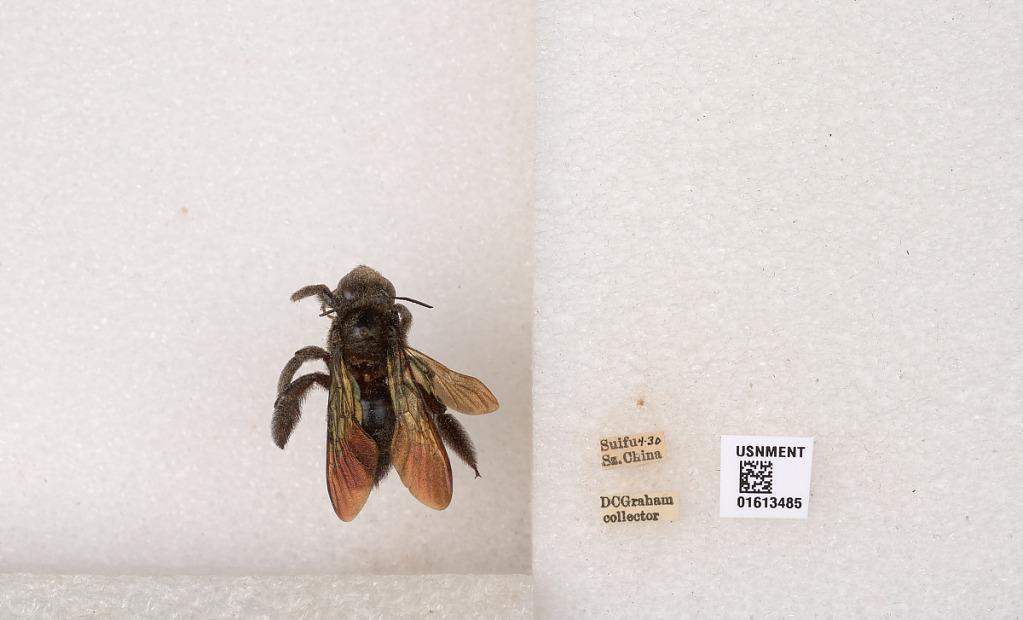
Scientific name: Xylocopa (Biluna) tranquebarorum tranquebarorum (Swederus)
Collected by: D. Graham
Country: China
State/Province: Sichuan
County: Ybin Shi
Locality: Suifu